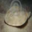
Label: ray